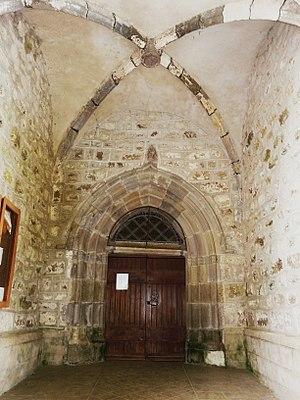
Le porche de l'église de Marchastel, Cantal, France.
Marchastel est une commune française située dans le département du Cantal, en région Auvergne-Rhône-Alpes.